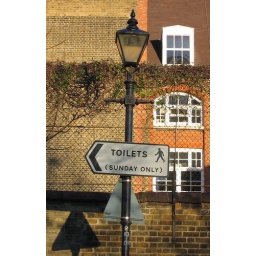
sign near columbia road